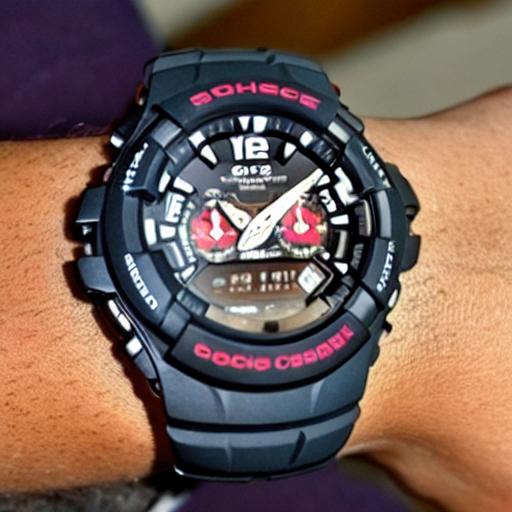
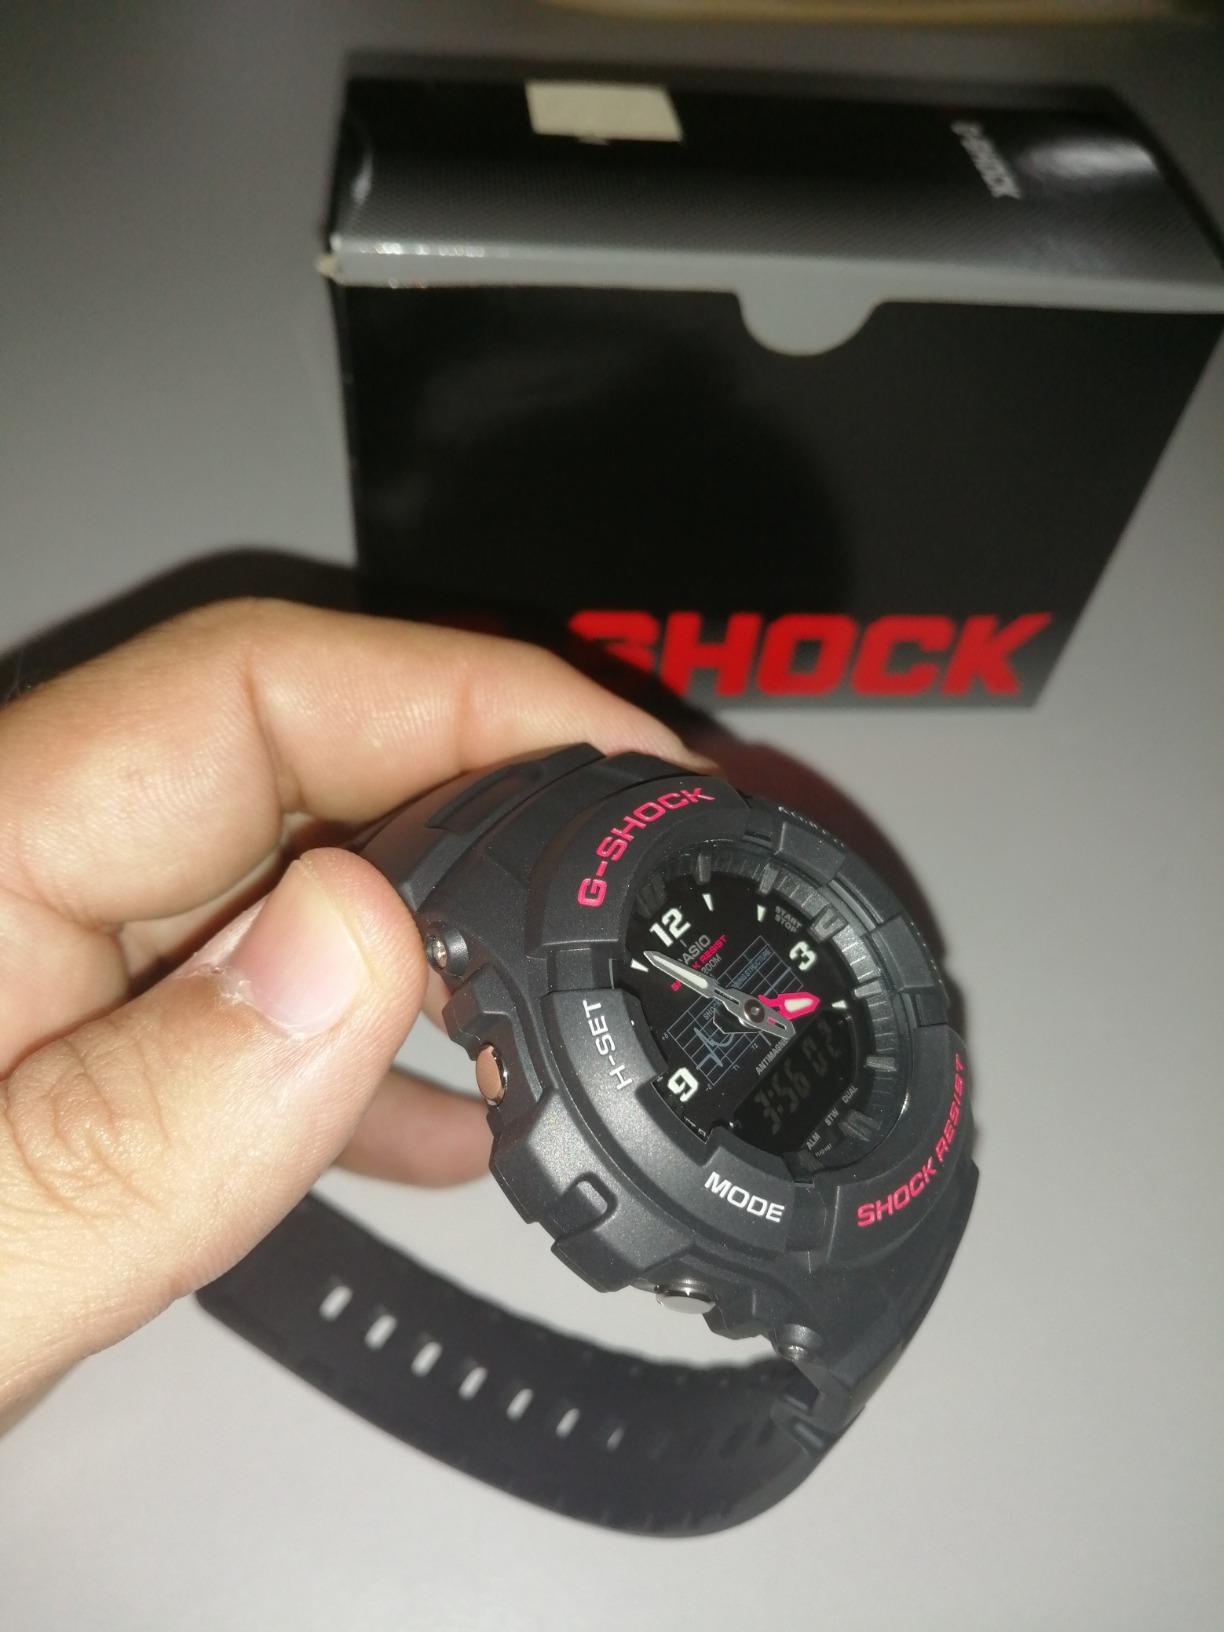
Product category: accessories_watch
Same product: no